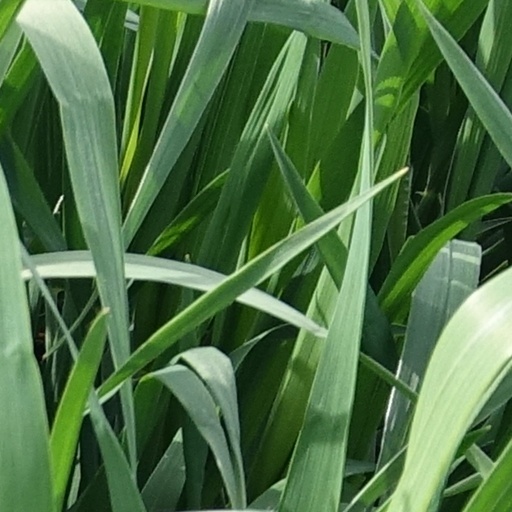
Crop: wheat